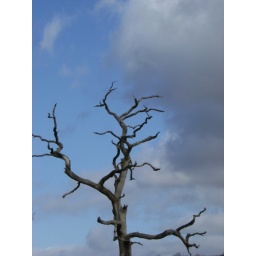
A skeletal dead tree against a blue sky.